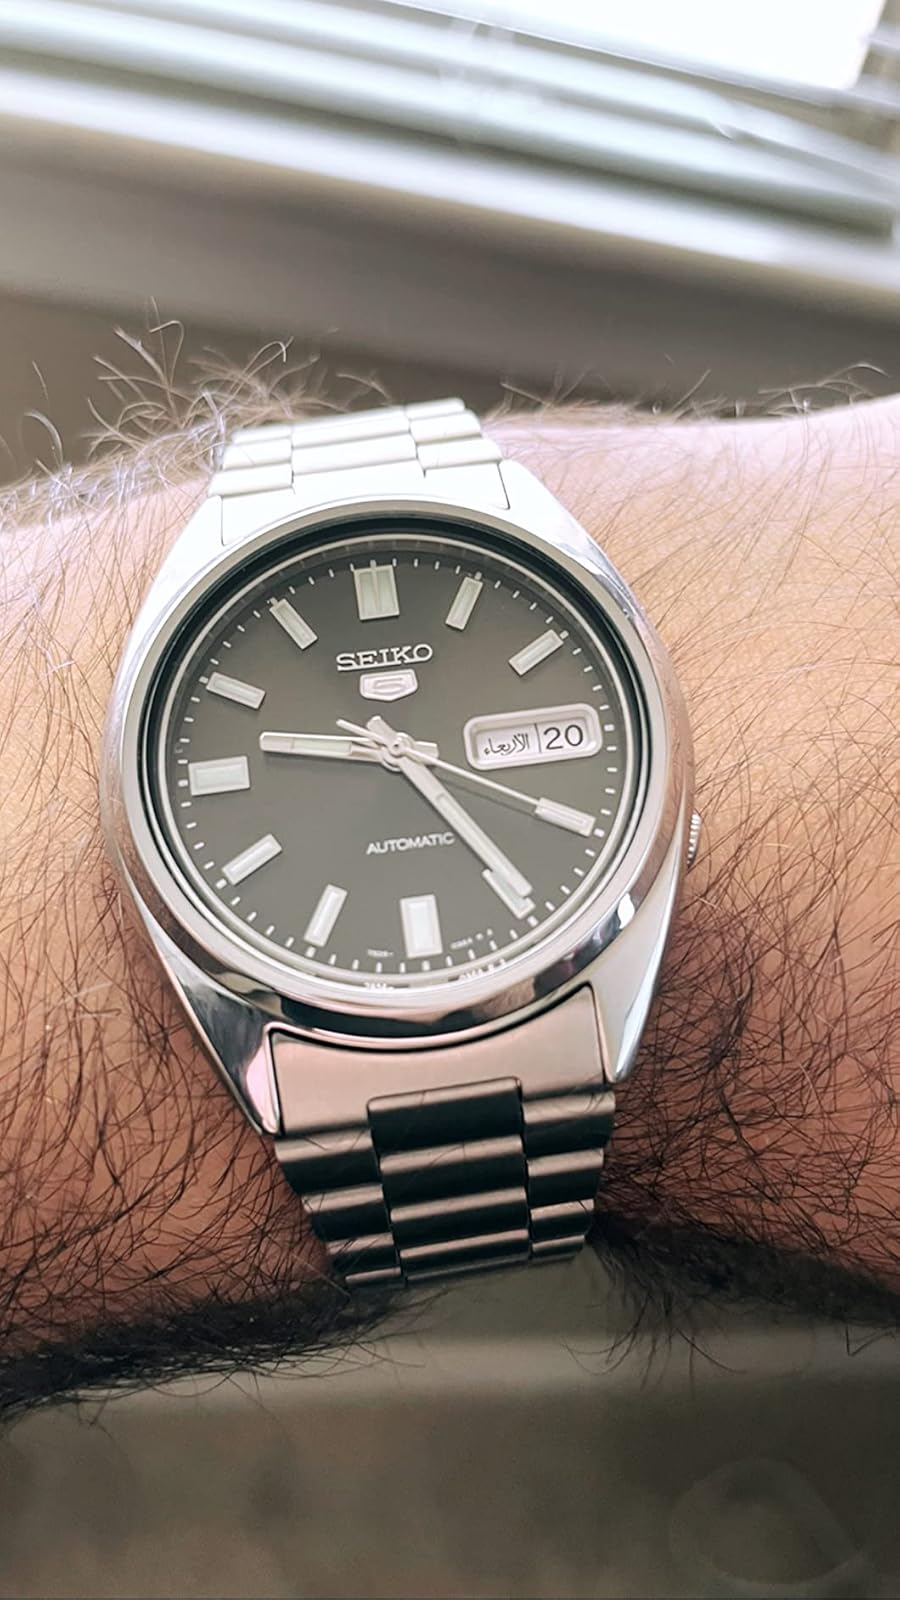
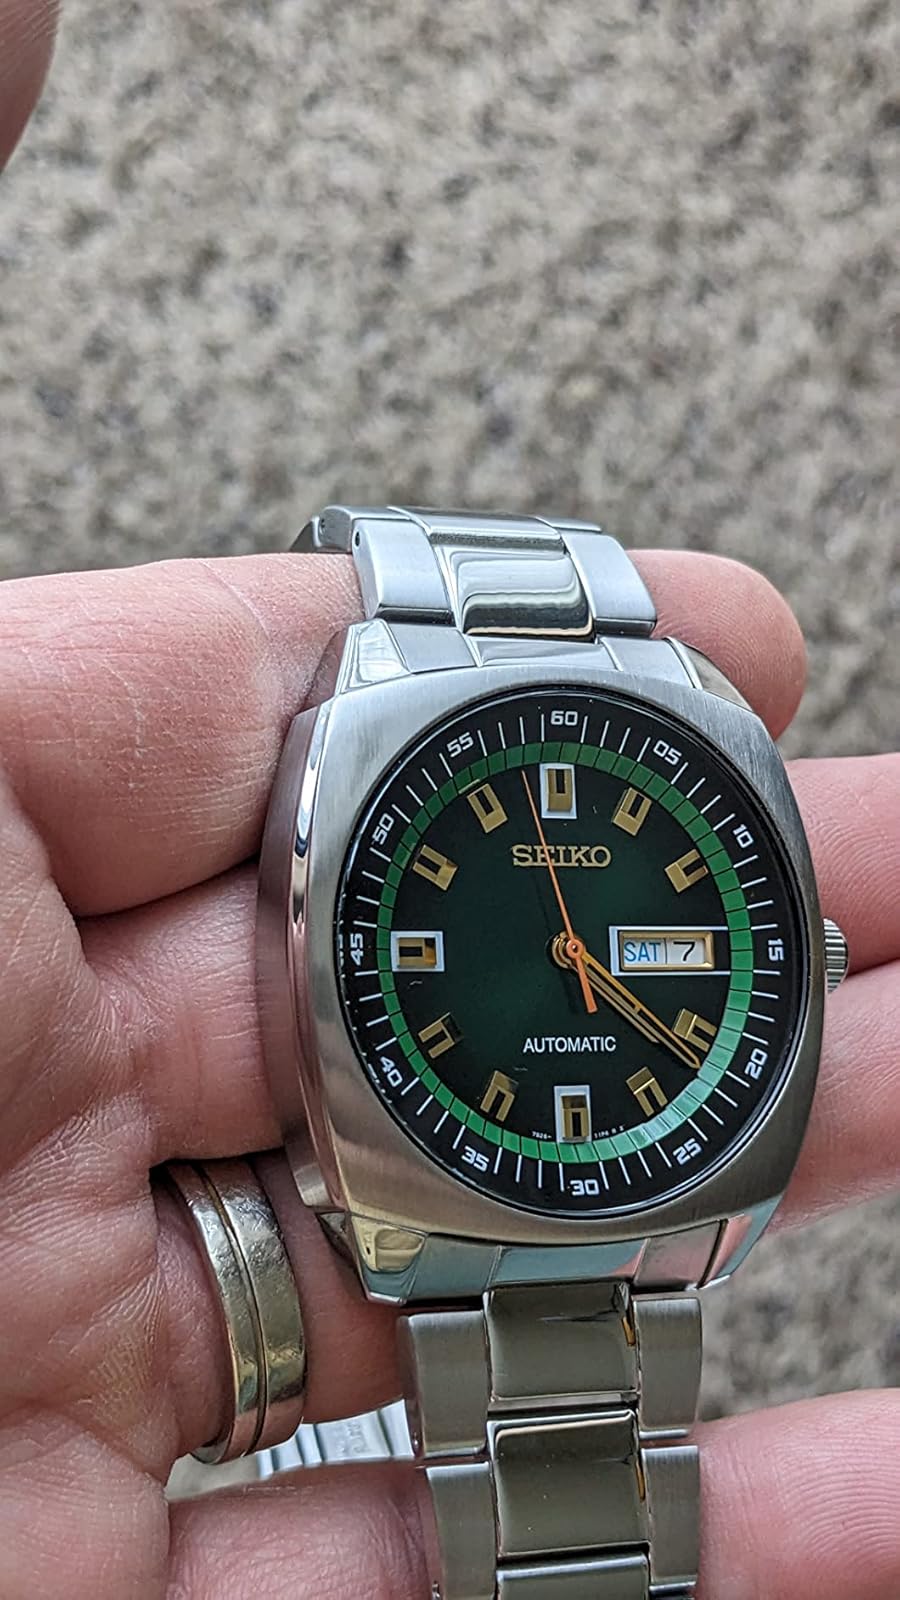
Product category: accessories_watch
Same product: no